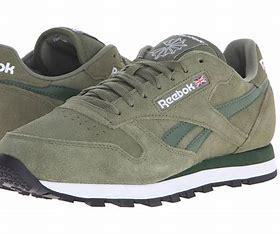
Brand: Reebok
Model: Classic Leather